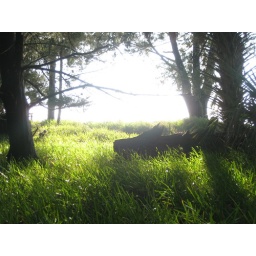
in the tall green grass with you